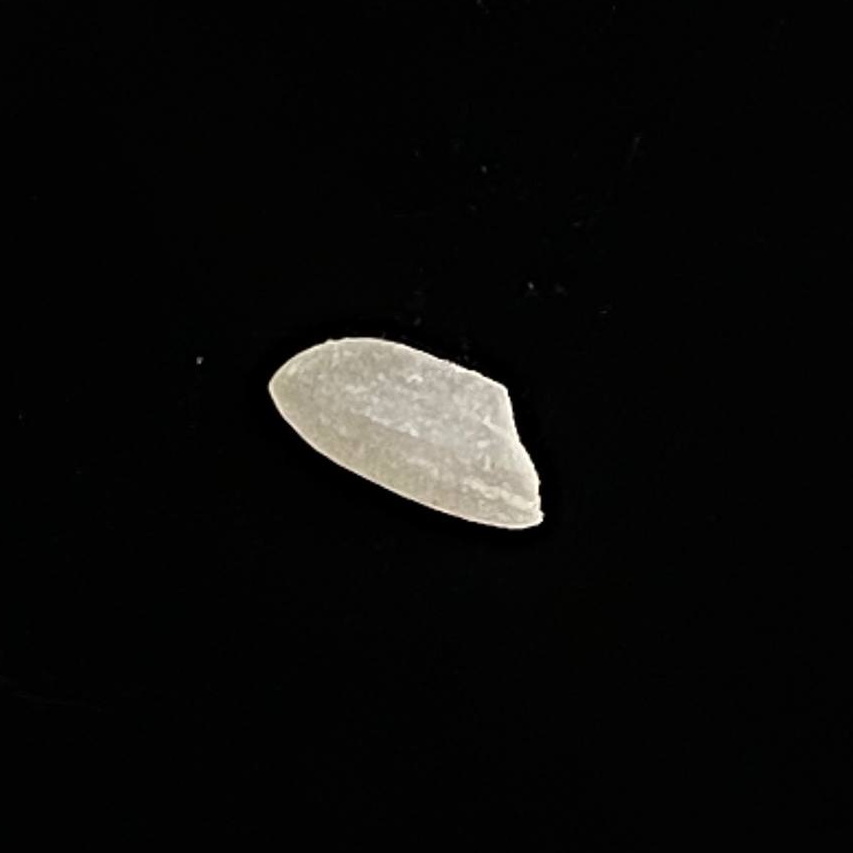
Rice variety: Chinigura_Polao